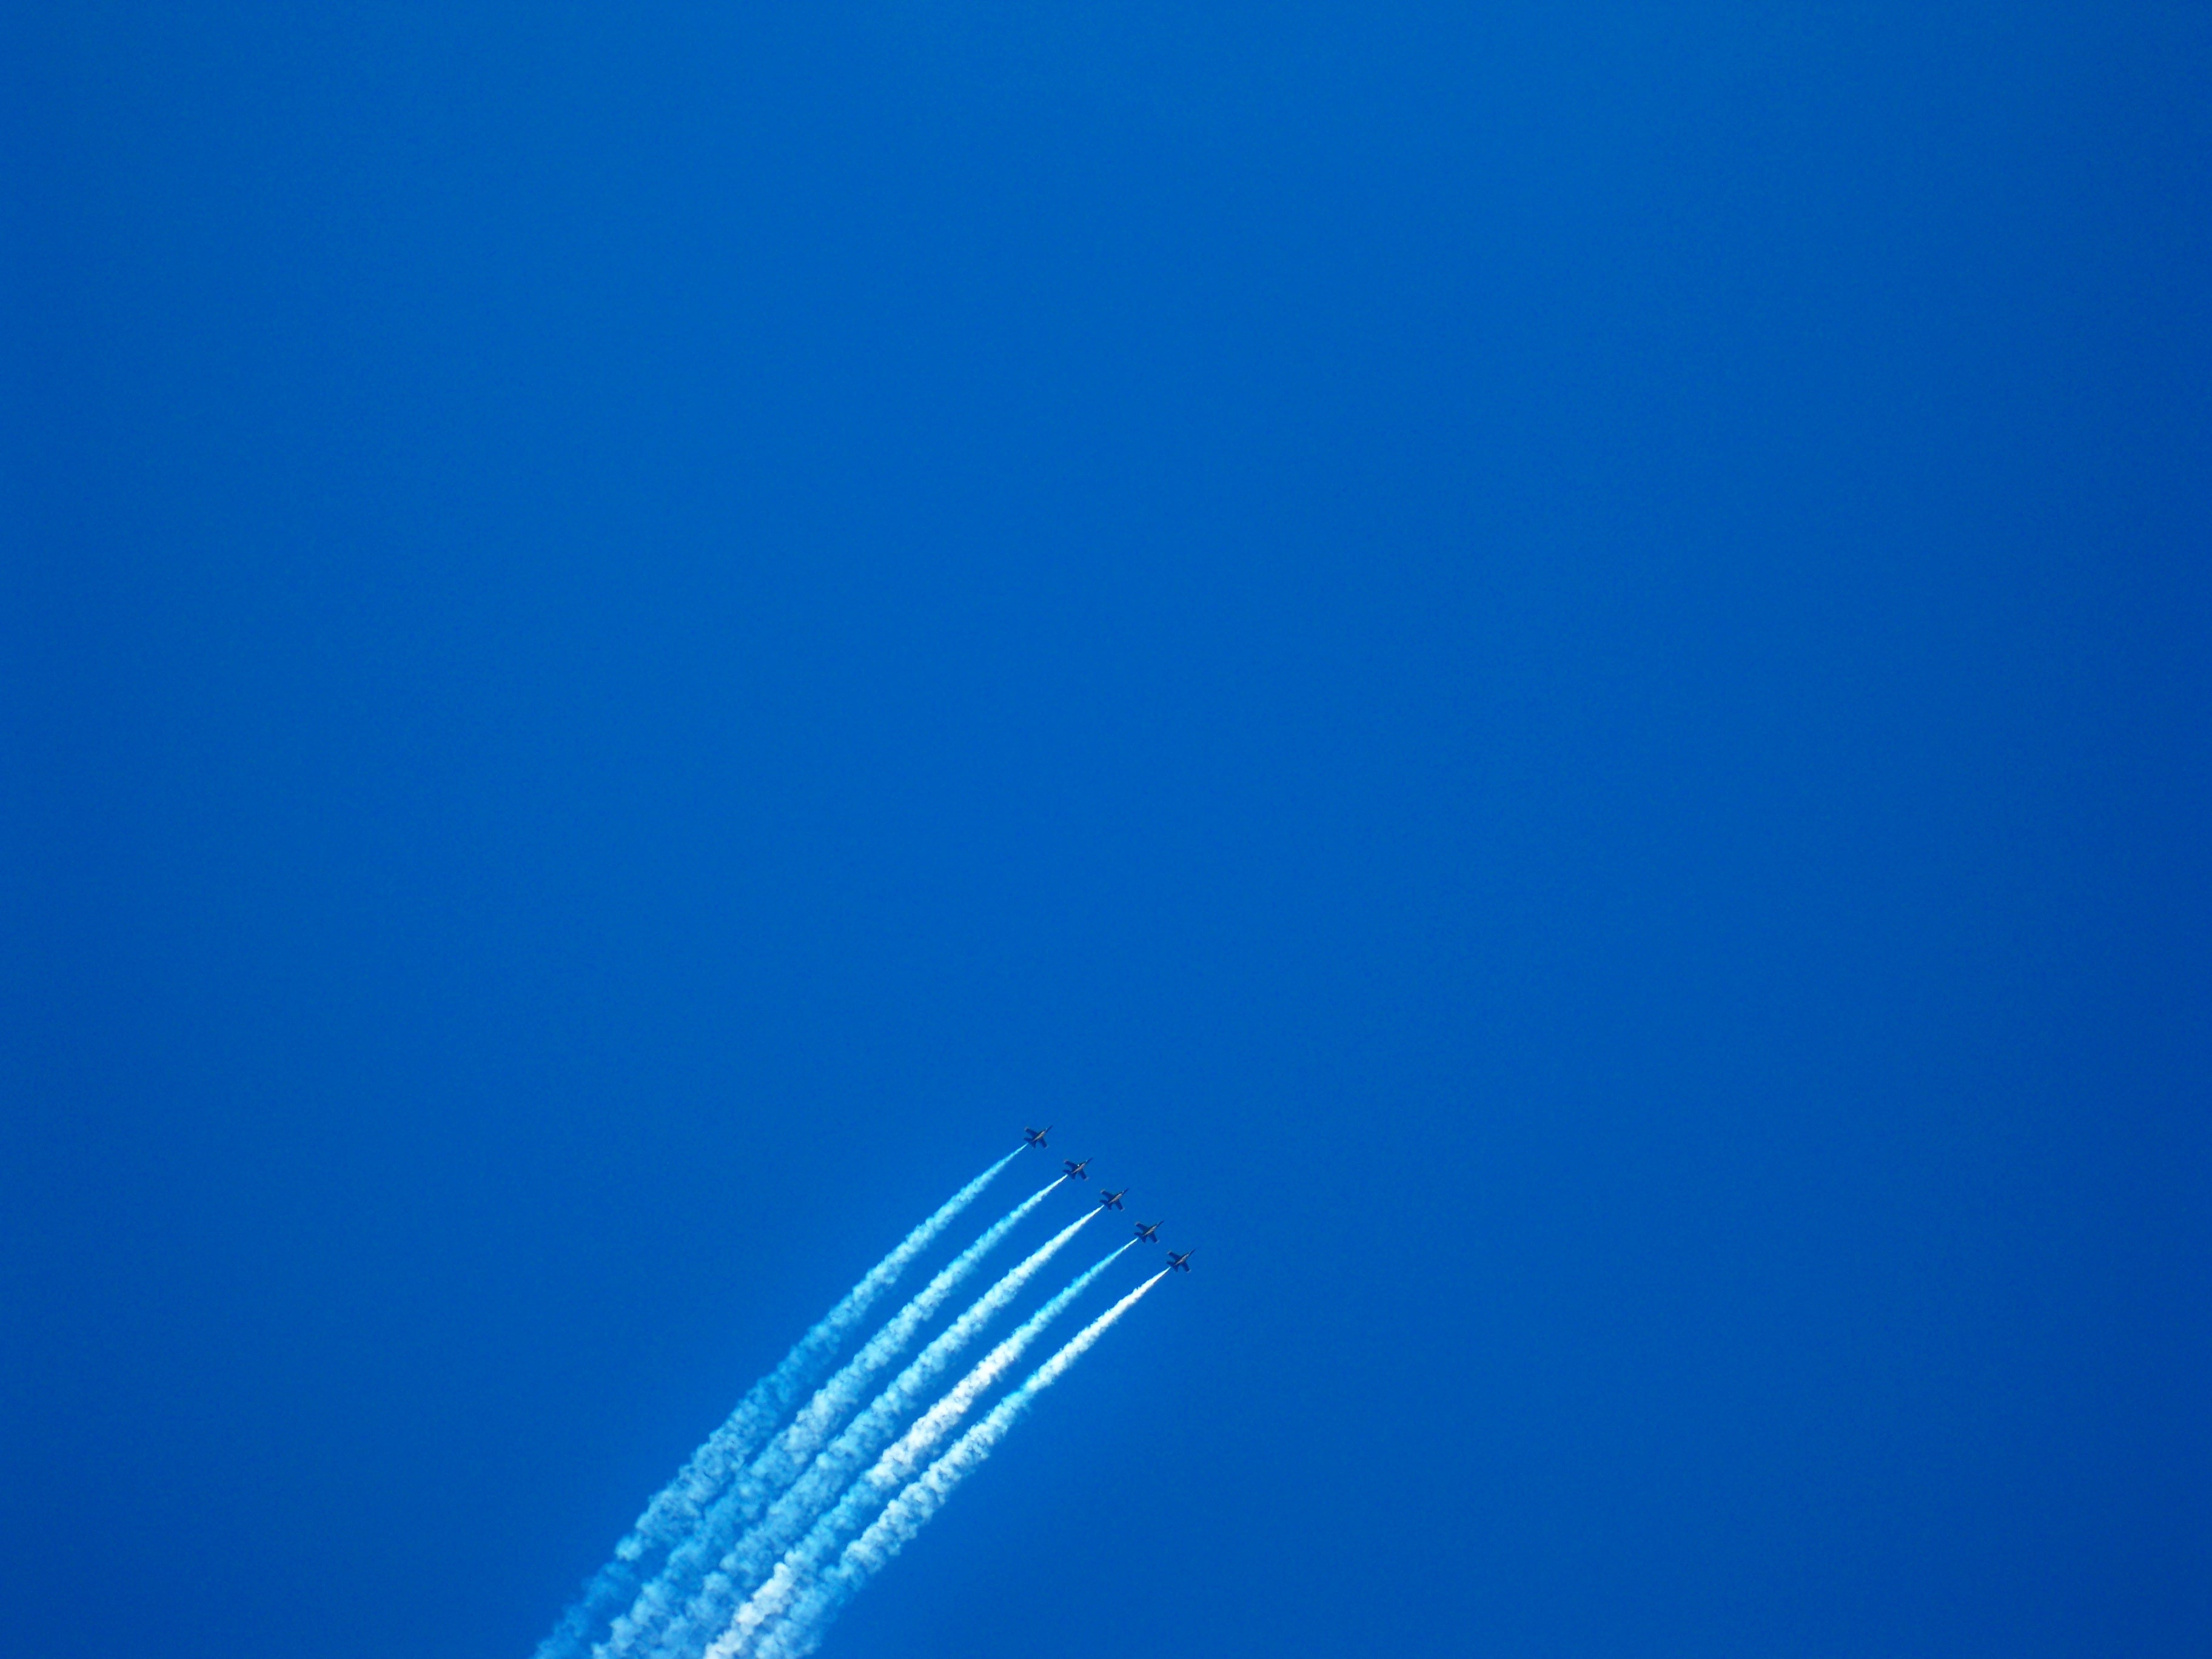
sky, wave, underwater, line, blue, street light, lighting, freediving, hornet, airshow, jets, blue angels, f 18, atmosphere of earth